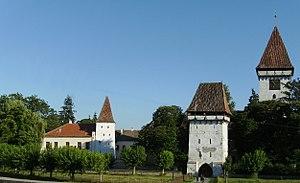
Les églises fortifiées de Transylvanie sont spécifiques aux villages saxons et sicules situés dans le sud-est de la Transylvanie. Autrefois au nombre d'environ 300, les églises fortifiées de Transylvanie ont joué un rôle à la fois religieux et militaire pendant plus de cinq siècles. Comptant environ 150 édifices au début du XXIᵉ siècle, les églises fortifiées de Transylvanie se trouvent au cœur de l'un des plus denses systèmes de fortifications médiévales bien préservées du continent européen.